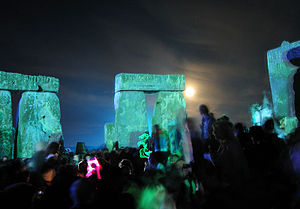
Rave
Ravefest ved Stonehenge i Storbritannien.
Rave er en subkultur med fokus på fester med elektronisk musik.